Simba rebellion

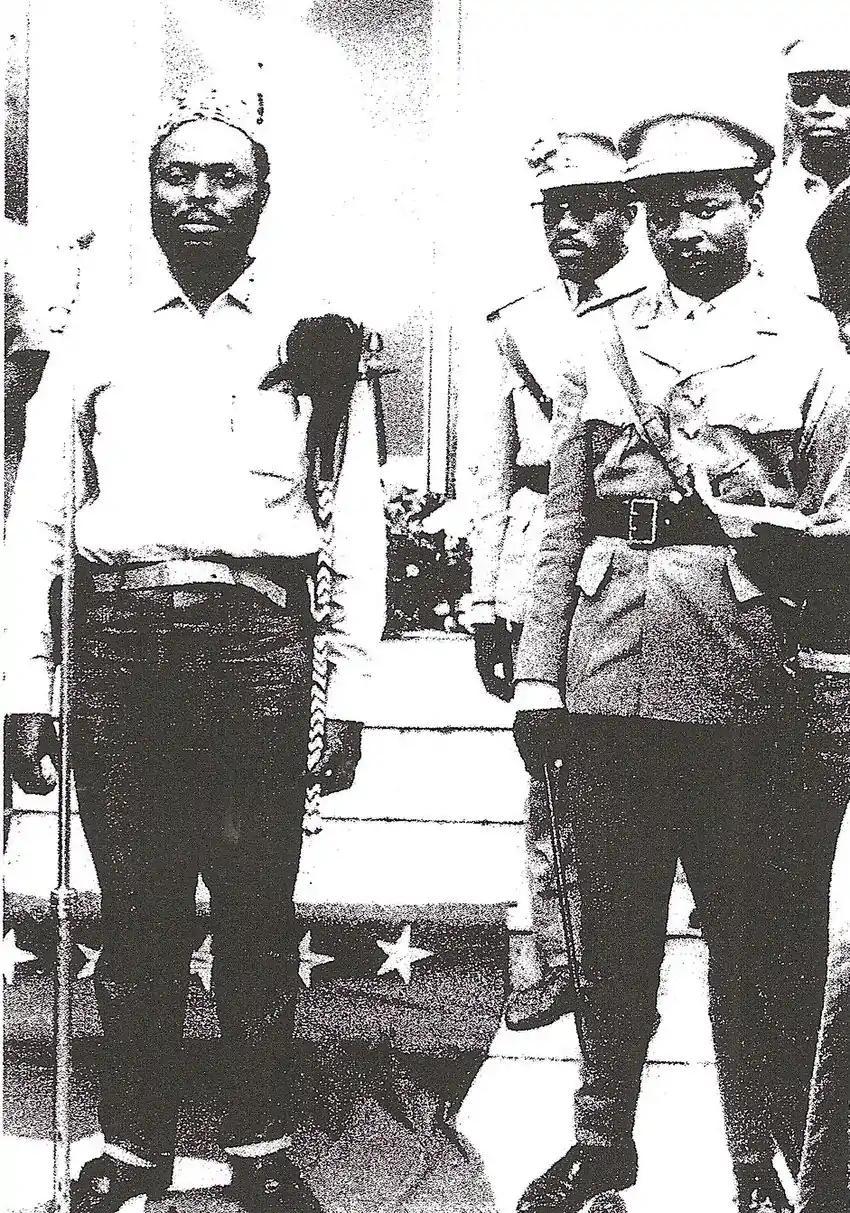
Christophe Gbenye (left) and General Nicholas Olenga (right), before the Patrice Lumumba monument in Stanleyville, 1964

By August 1964, they had captured Stanleyville where a 1,500-man ANC force fled leaving behind weapons and vehicles which the Simba rebels captured. The attack consisted of a charge, led by shamans, with forty Simba warriors. No shots were fired by the Simba rebels. Following the conquest of Stanleyville, the rebels proclaimed a "People's Republic of the Congo" ("République populaire du Congo") while portraying the existing Congolese government as Western puppet regime.